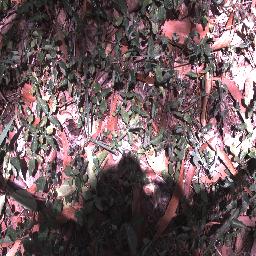
Label: negative